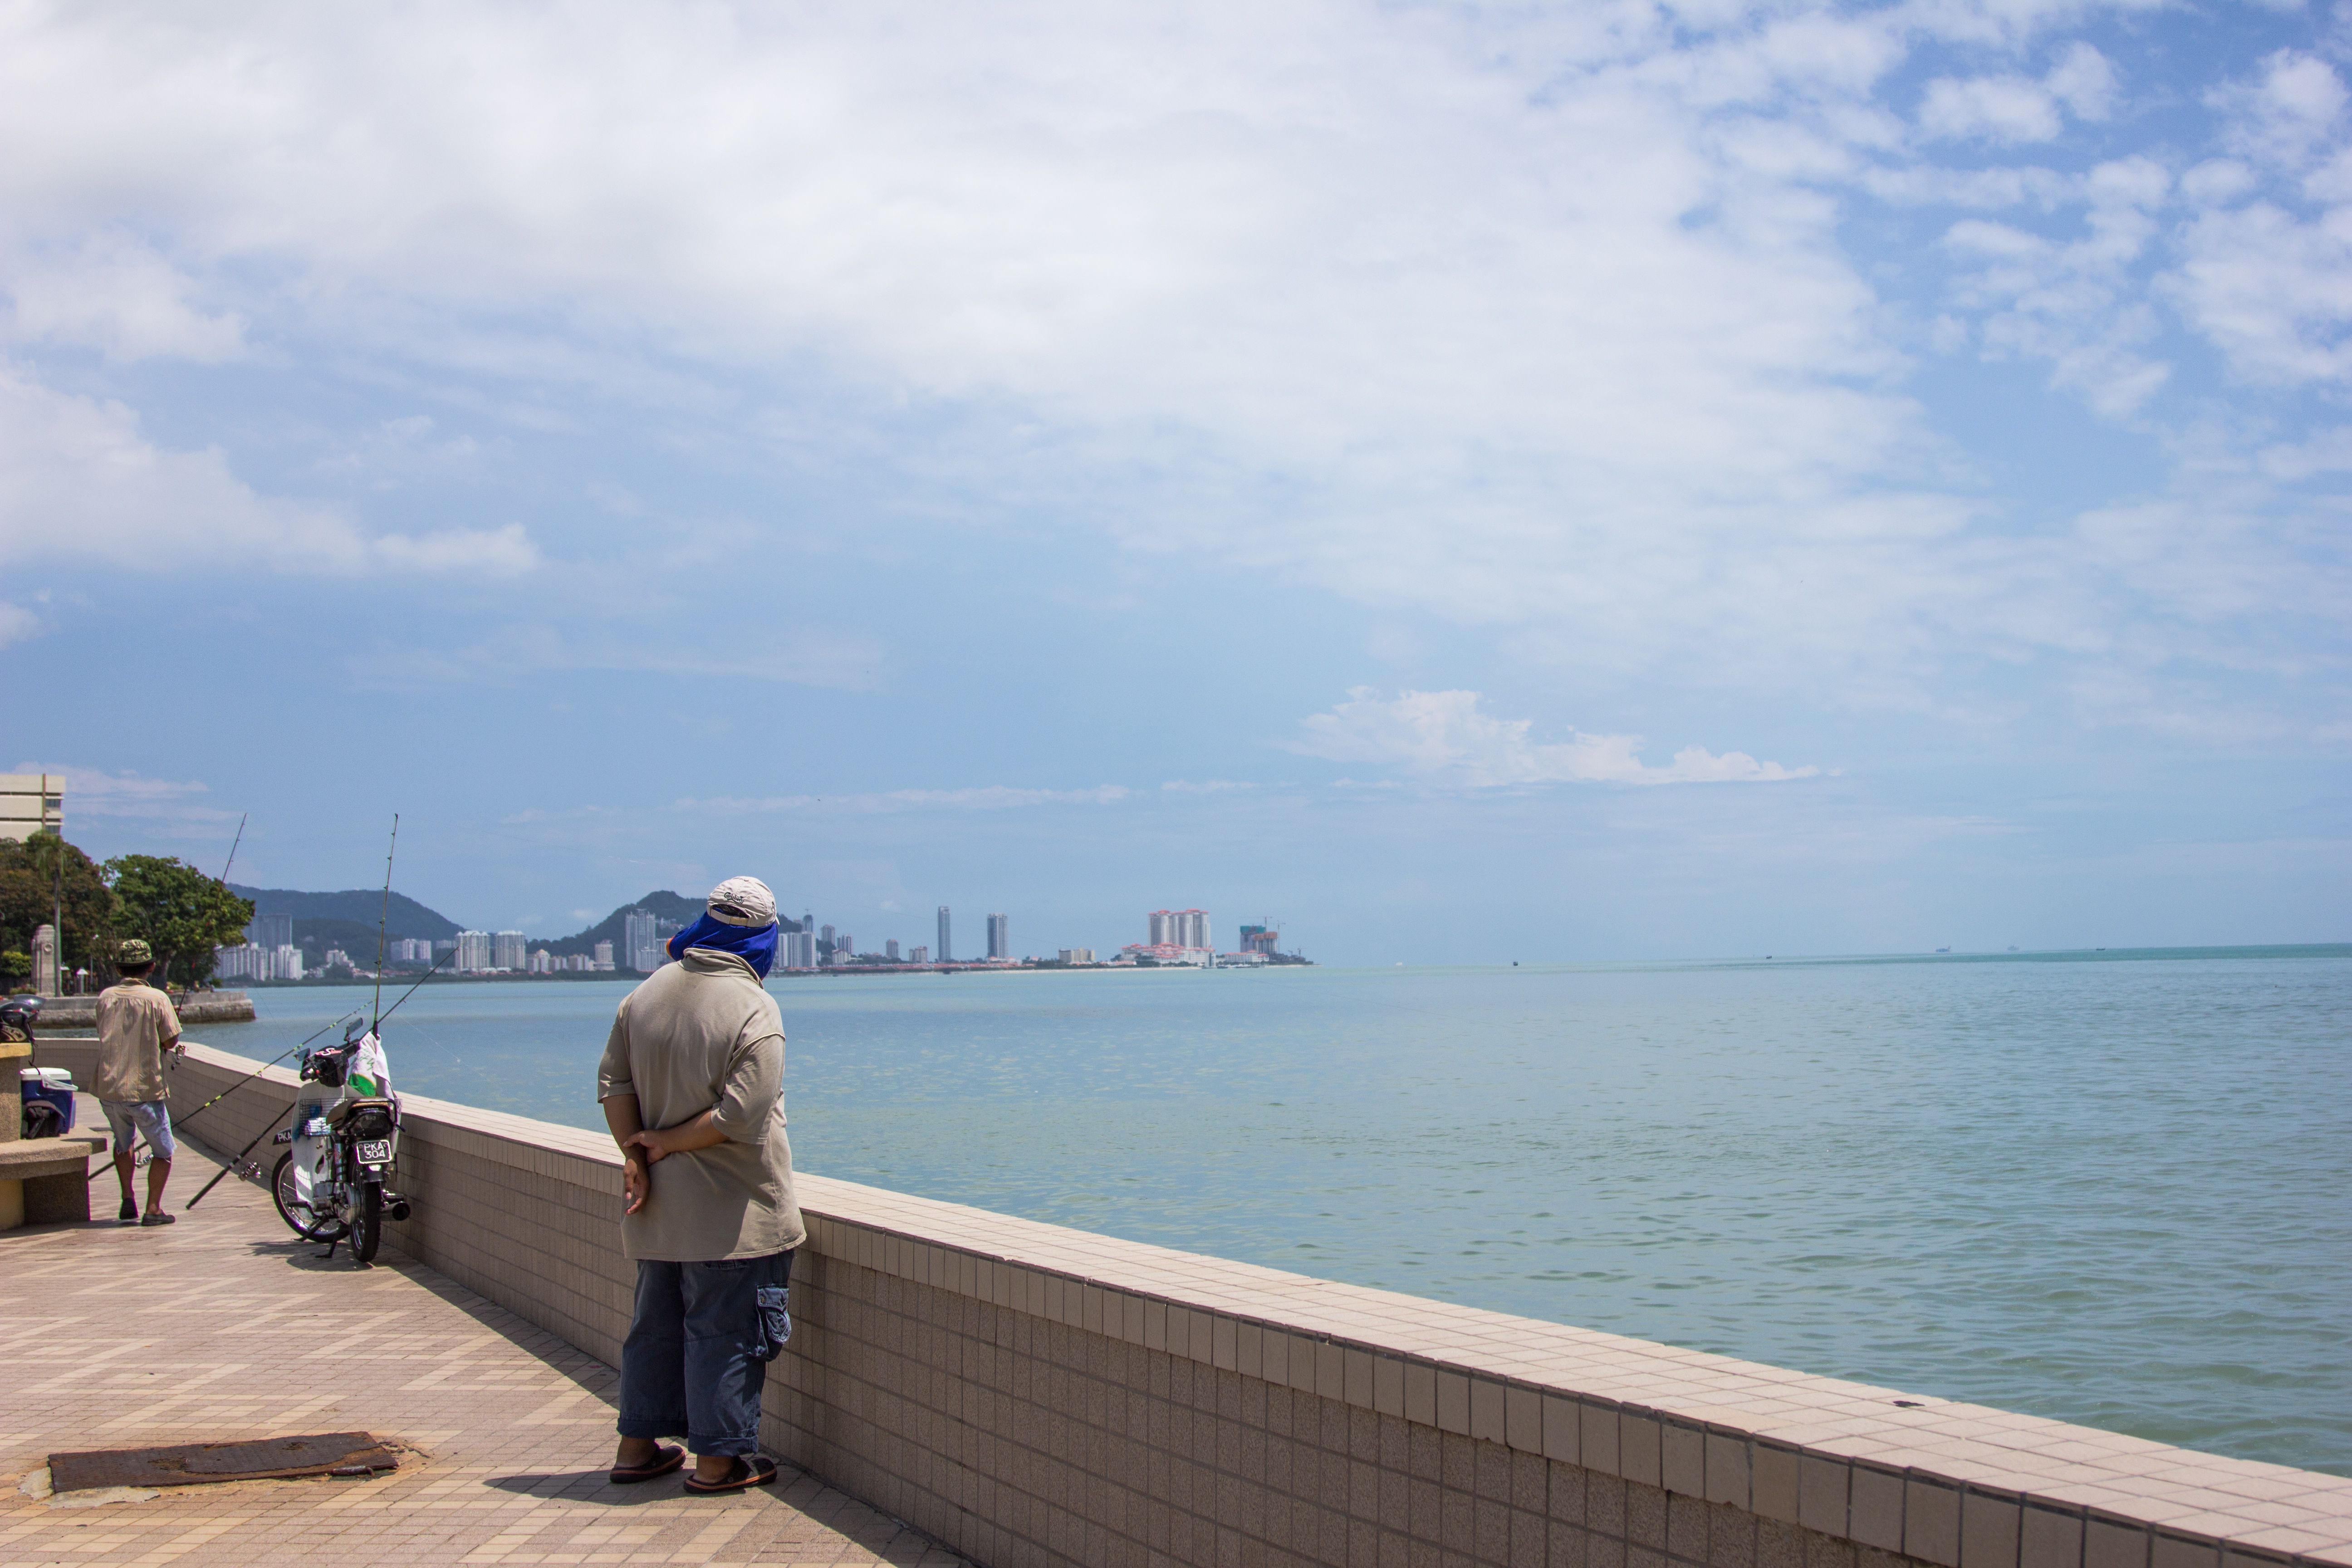
beach, sea, coast, ocean, shore, walkway, vacation, vehicle, bay, body of water, cape